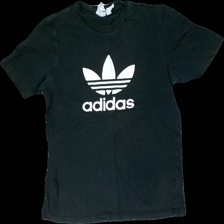
View: front
Type: T-shirt
Category: Ladies
Brand: Adidas
Colors: Black
Material: 100% cotton
Cut: Regular
Size: S
Season: All
Stains: Minor
Price range: 50-100
Recommended usage: Export